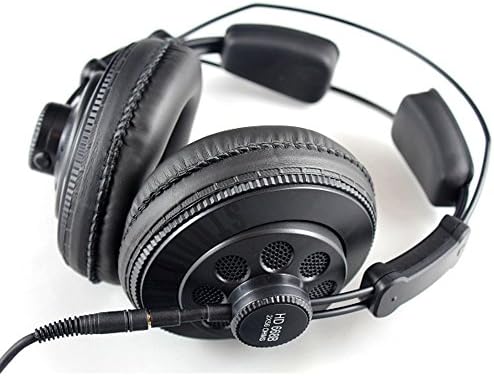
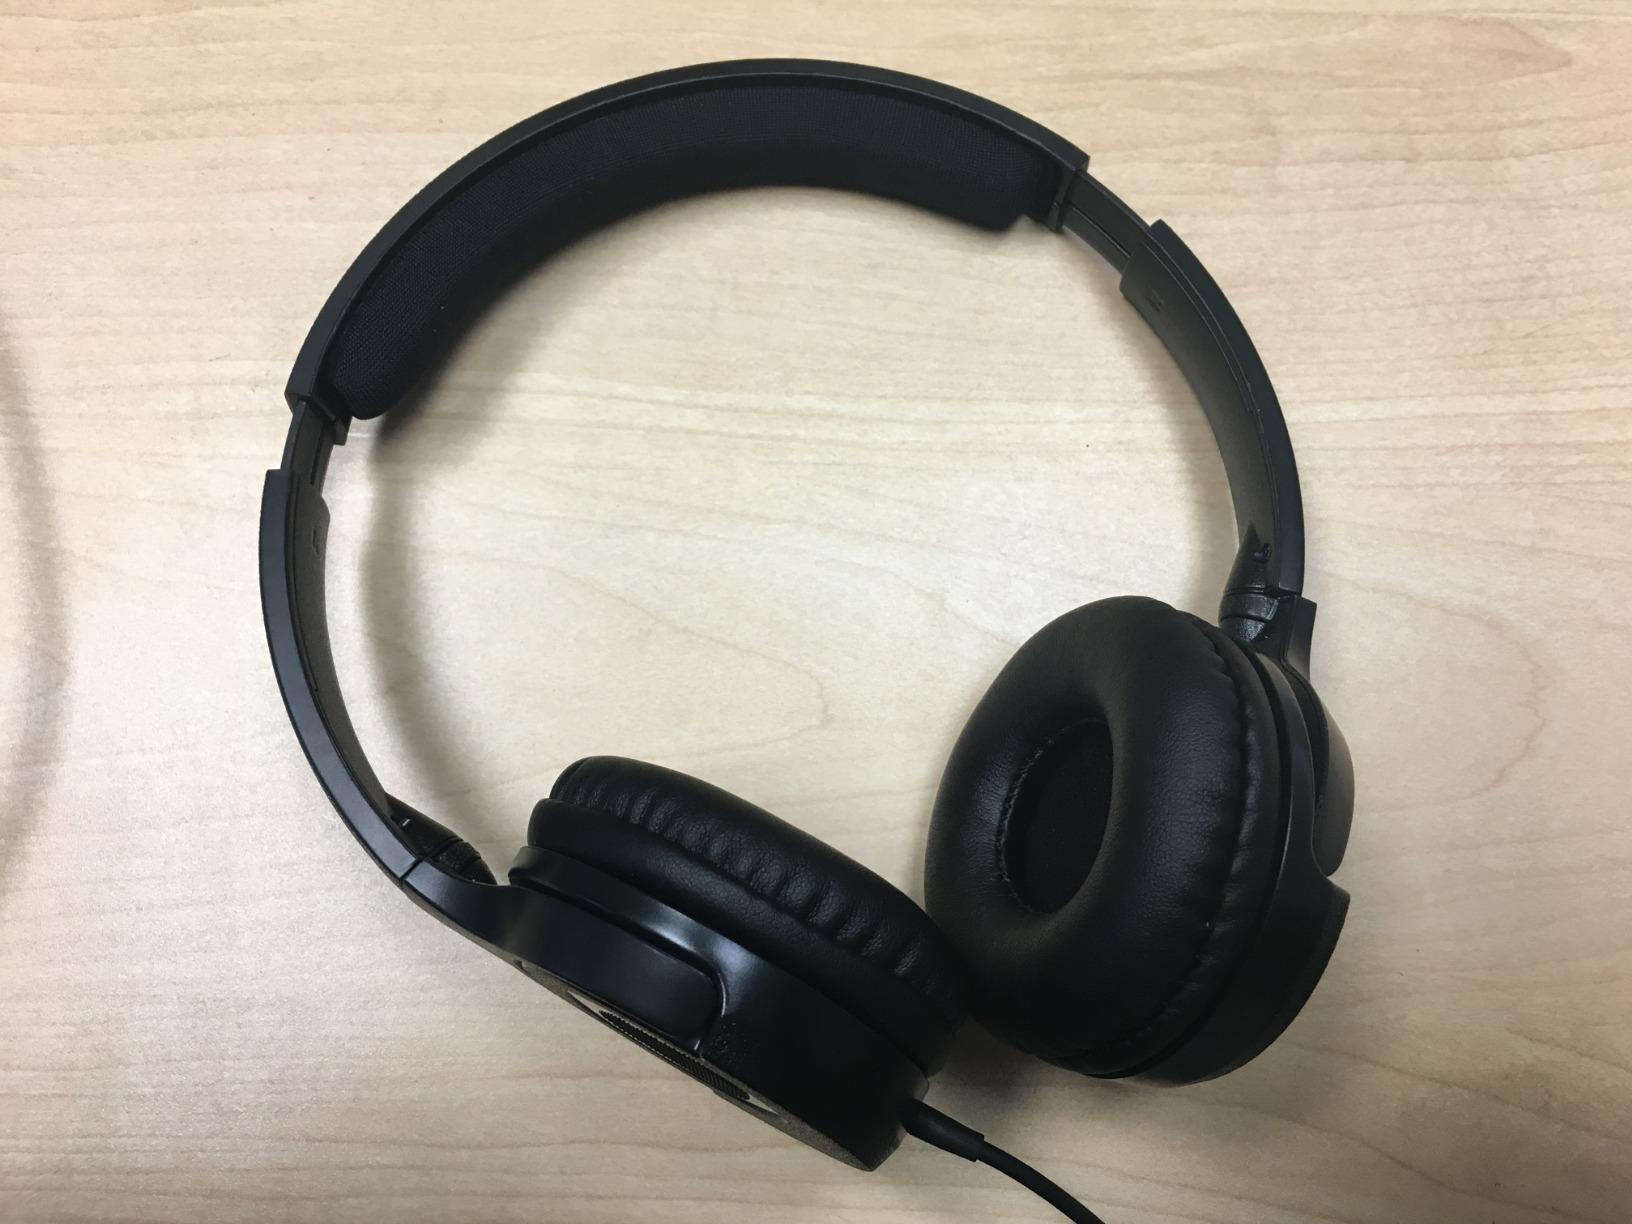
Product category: headphones
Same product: no